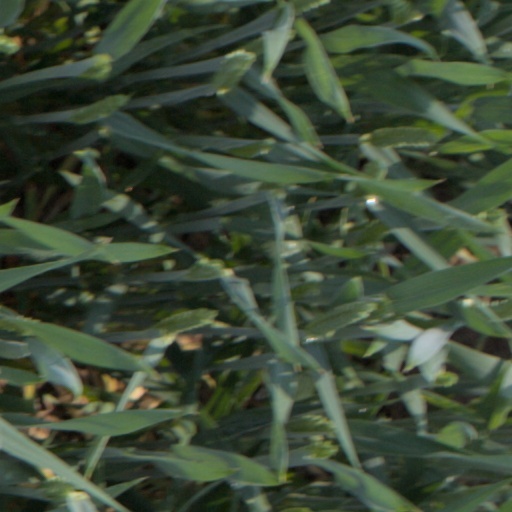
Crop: wheat